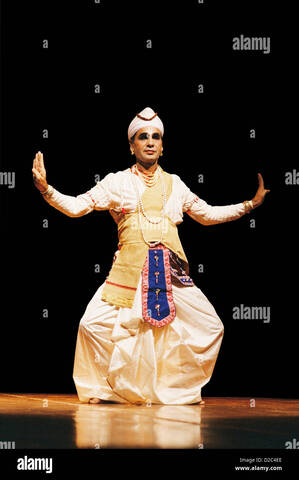
Dance form: sattriya